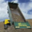
Label: truck